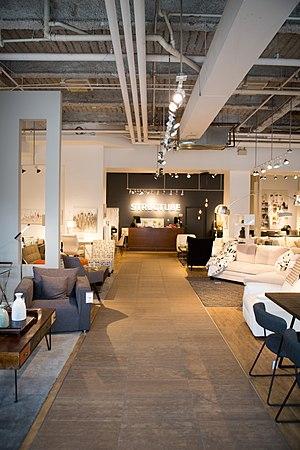
Structube est un détaillant qui vend des meubles et accessoires pour la maison de style contemporain. Fondée en 1974, Structube exploite plus de 50 boutiques à travers le Canada. Le siège social et le centre de distribution de Structube sont situés à Montréal, au Québec. La compagnie possède plus de 400 employés dans six provinces au Canada.